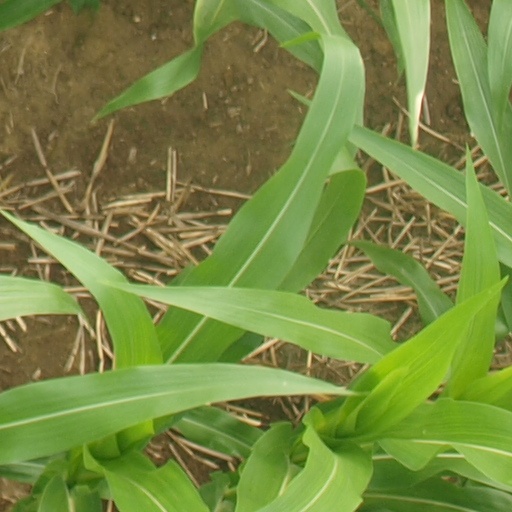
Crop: maize; corn